Heliophysics Science Division

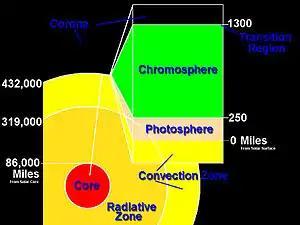
Science of IRIS mission. Understanding the interface between the photosphere and corona remains a fundamental challenge in solar and heliospheric science. Source: NASA Goddard Space Flight Center

The Heliophysics Science Division of the Goddard Space Flight Center (NASA) conducts research on the Sun, its extended Solar System environment (the heliosphere), and interactions of Earth, other planets, small bodies, and interstellar gas with the heliosphere. Division research also encompasses geospace—Earth's uppermost atmosphere, the ionosphere, and the magnetosphere—and the changing environmental conditions throughout the coupled heliosphere (solar system weather).